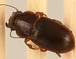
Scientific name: Cratacanthus dubius
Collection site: North Sterling NEON (STER), plot STER_031